James Morrison (footballer)

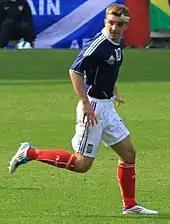
Morrison playing for Scotland in 2011

Morrison played at a number of youth levels for England. Along with Leicester City's Steve Howard and Aston Villa's Gabriel Agbonlahor, Morrison was one of a number of English Premier League players identified in June 2007 as being eligible to play for Scotland. He qualifies to play for the team through his grandparents (Morrison's grandfather, George, was from Largs). Morrison later chose to represent Scotland, claiming that he felt his "opportunities with England will be limited".